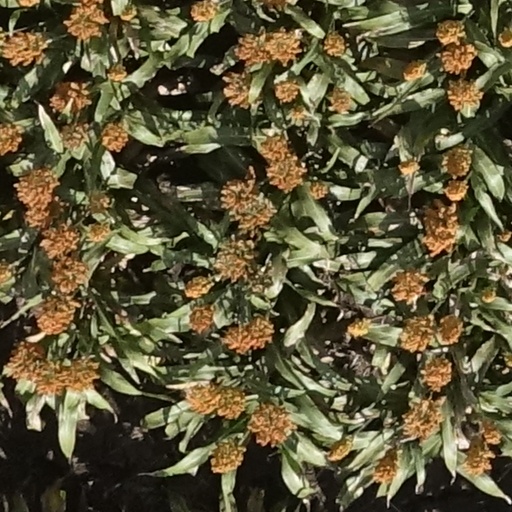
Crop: sorghum